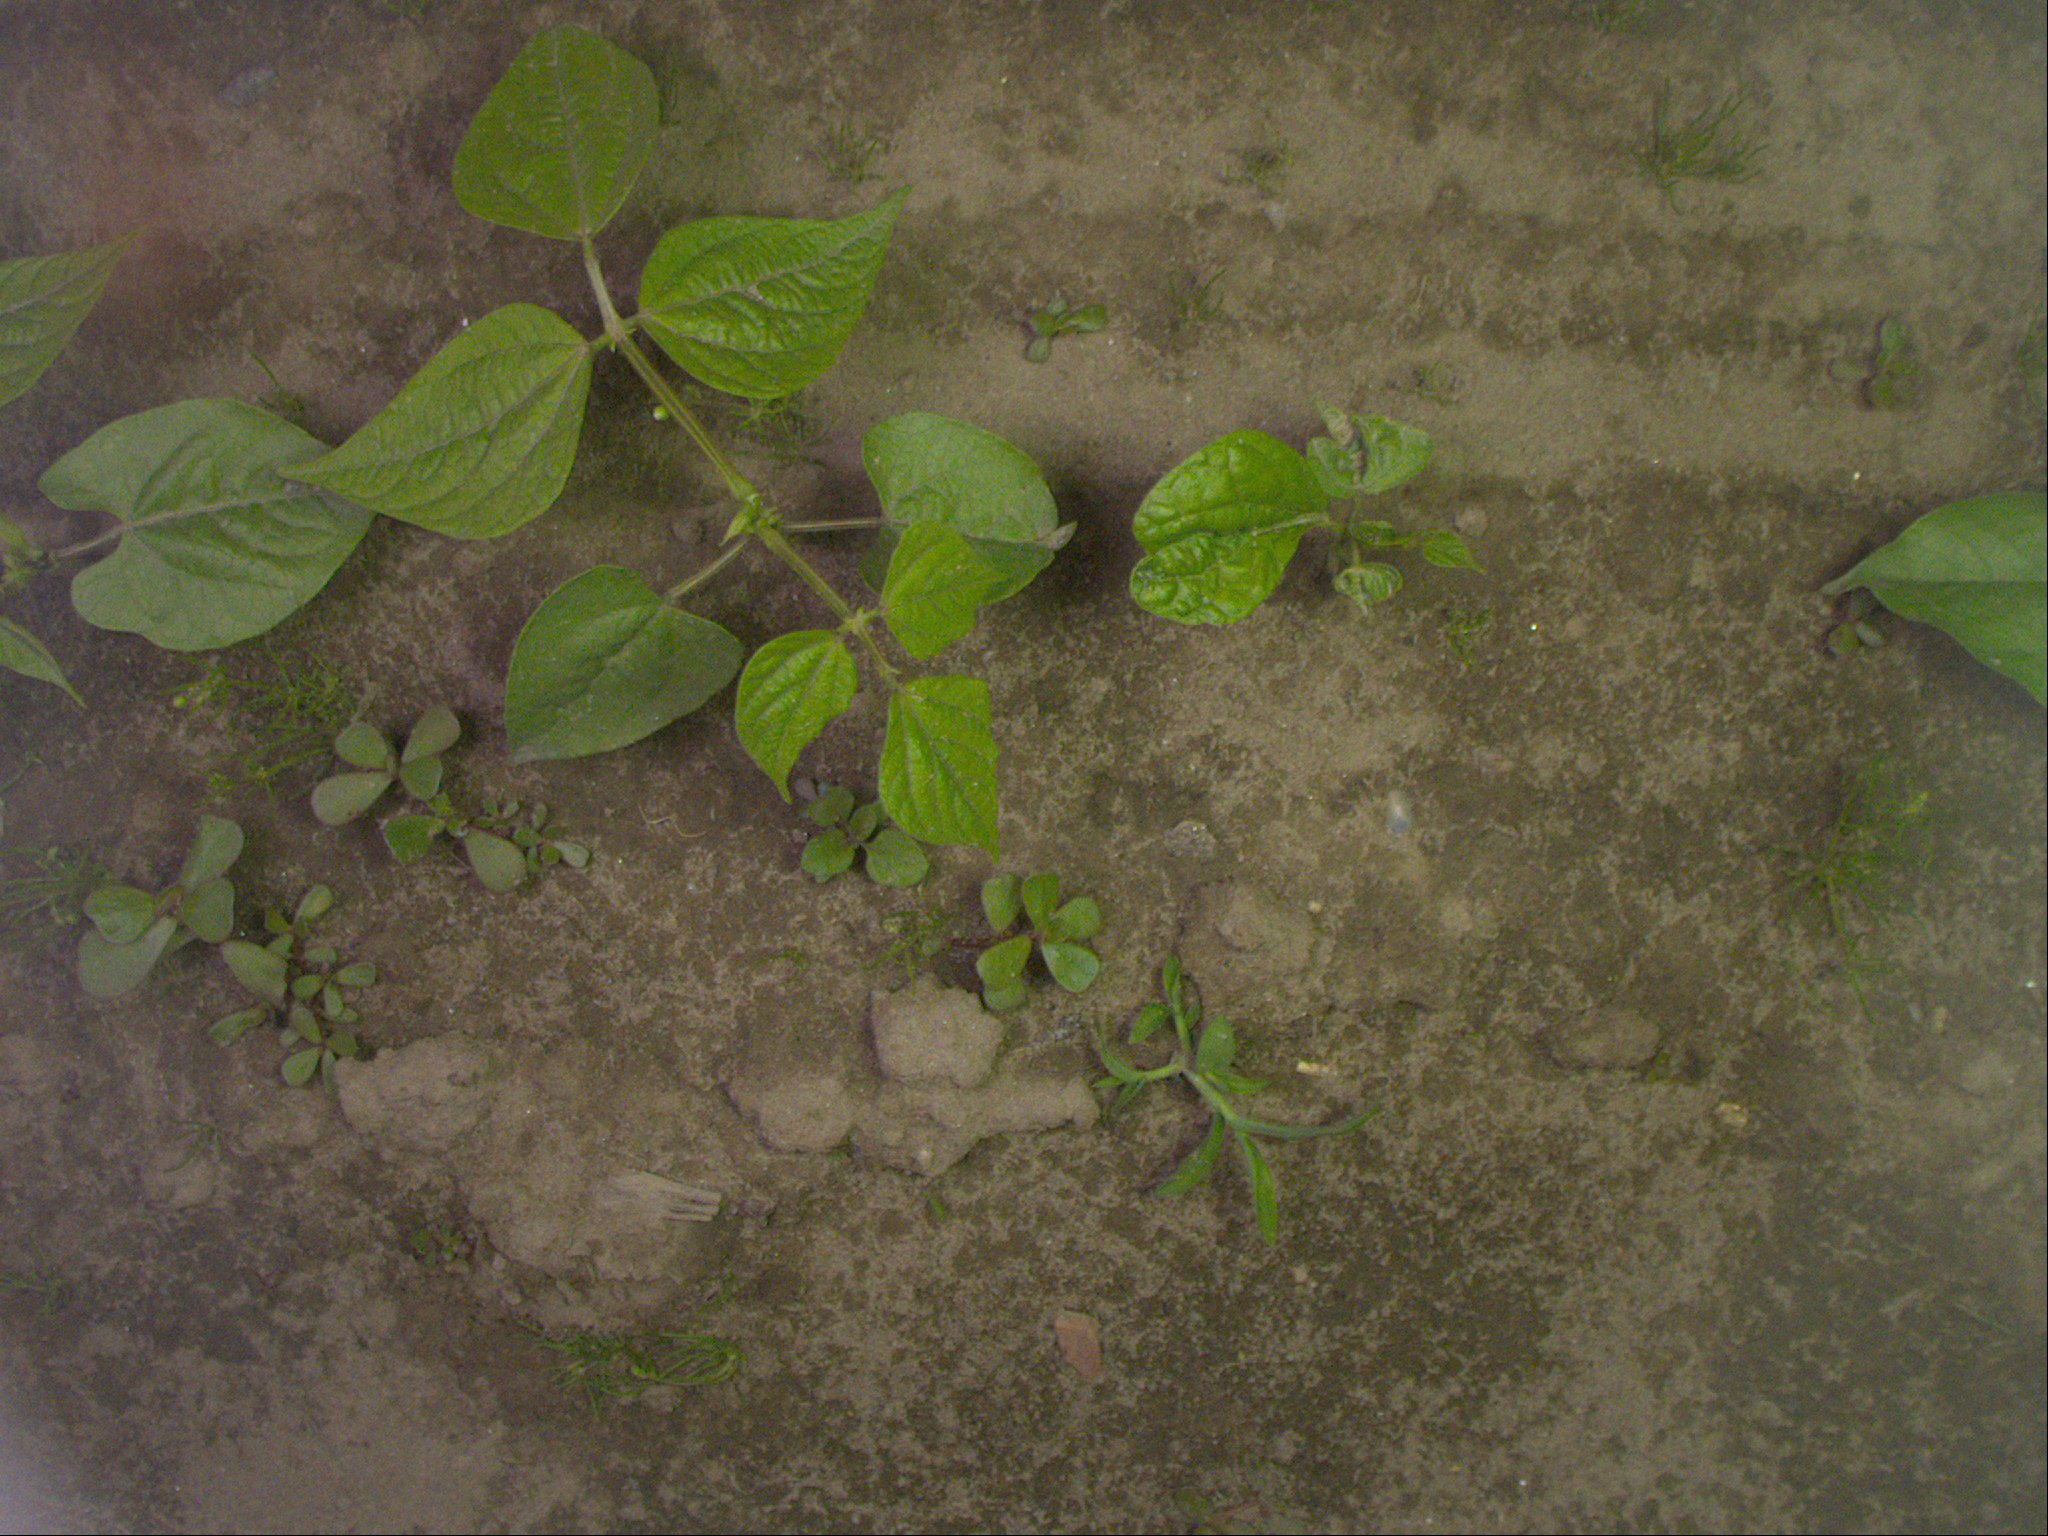
Crop: bean
Objects: bean, stem_bean, bean, stem_bean, bean, stem_bean, bean